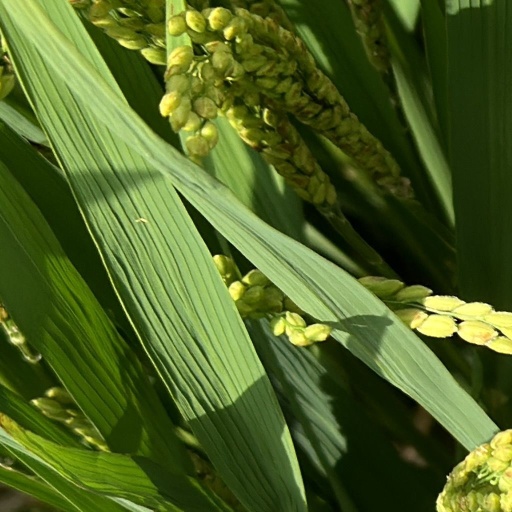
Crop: rice